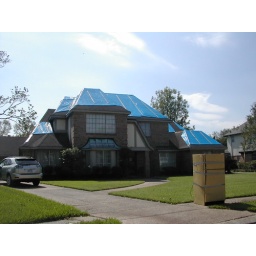
Oh the joys of living in a blue roof city.